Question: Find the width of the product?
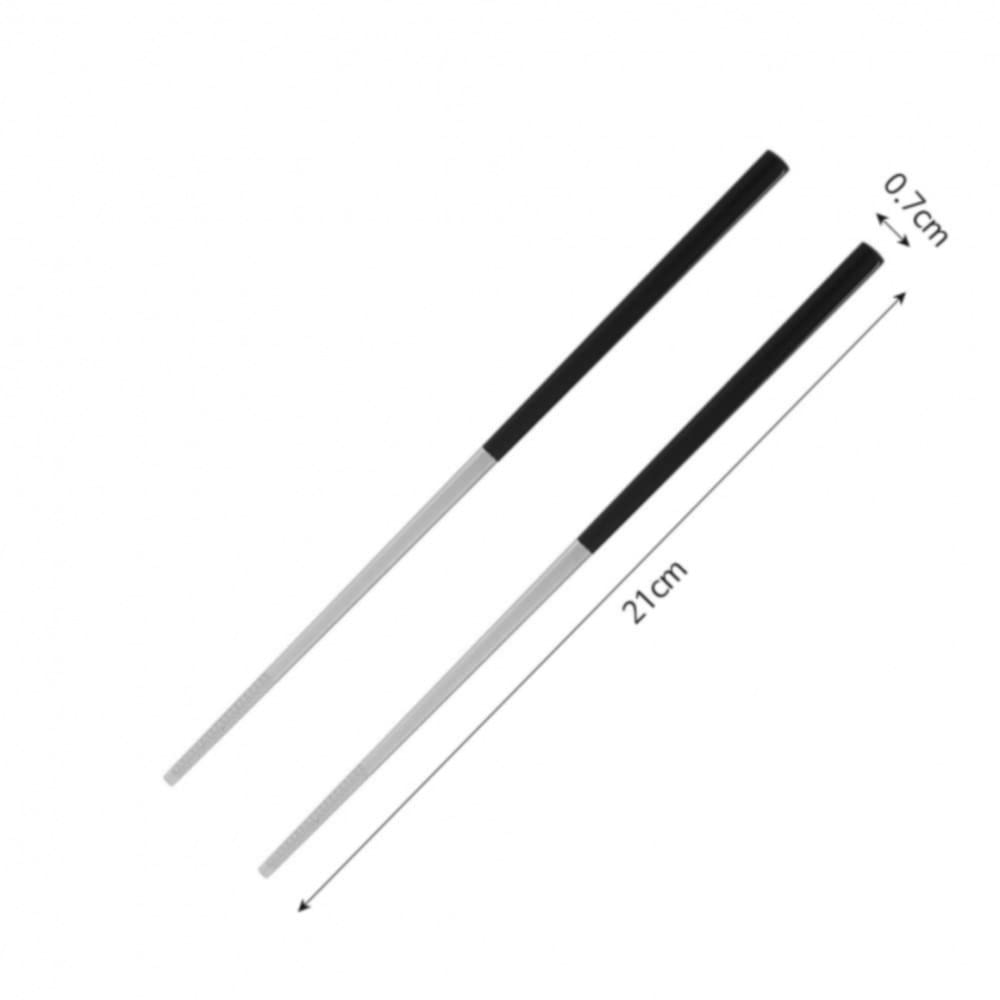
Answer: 0.7 centimetre